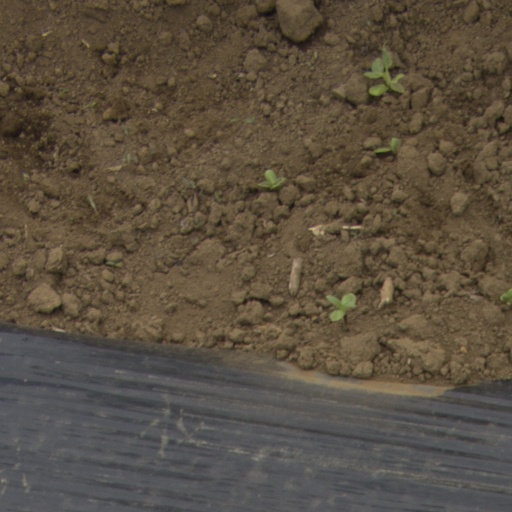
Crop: Jerusalem artichoke